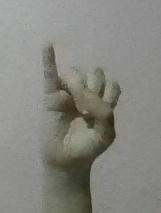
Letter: meem